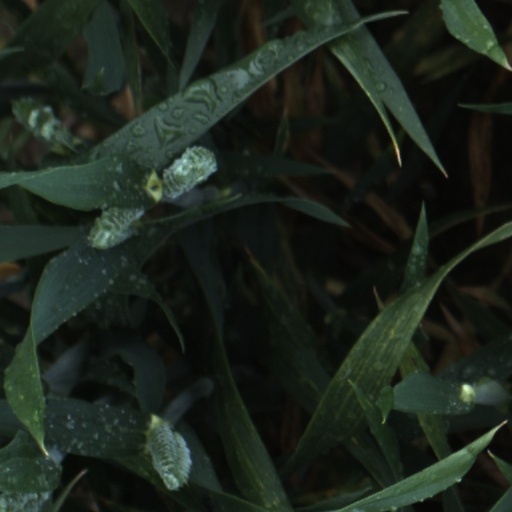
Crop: wheat